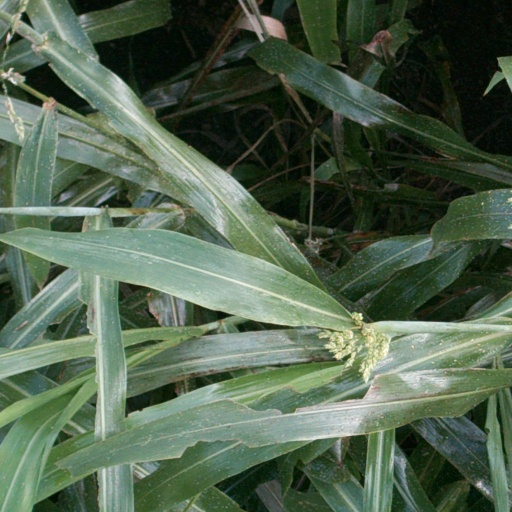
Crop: sorghum